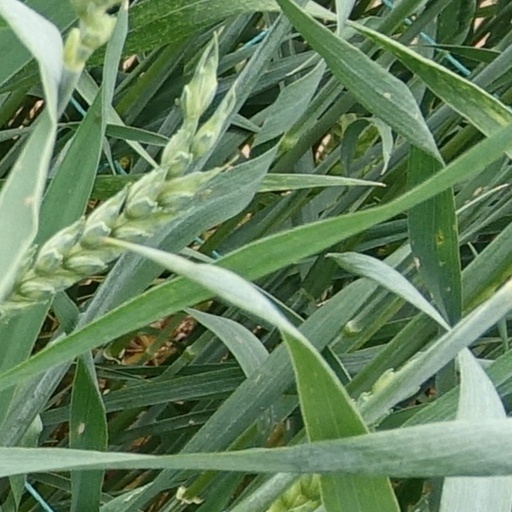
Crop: wheat